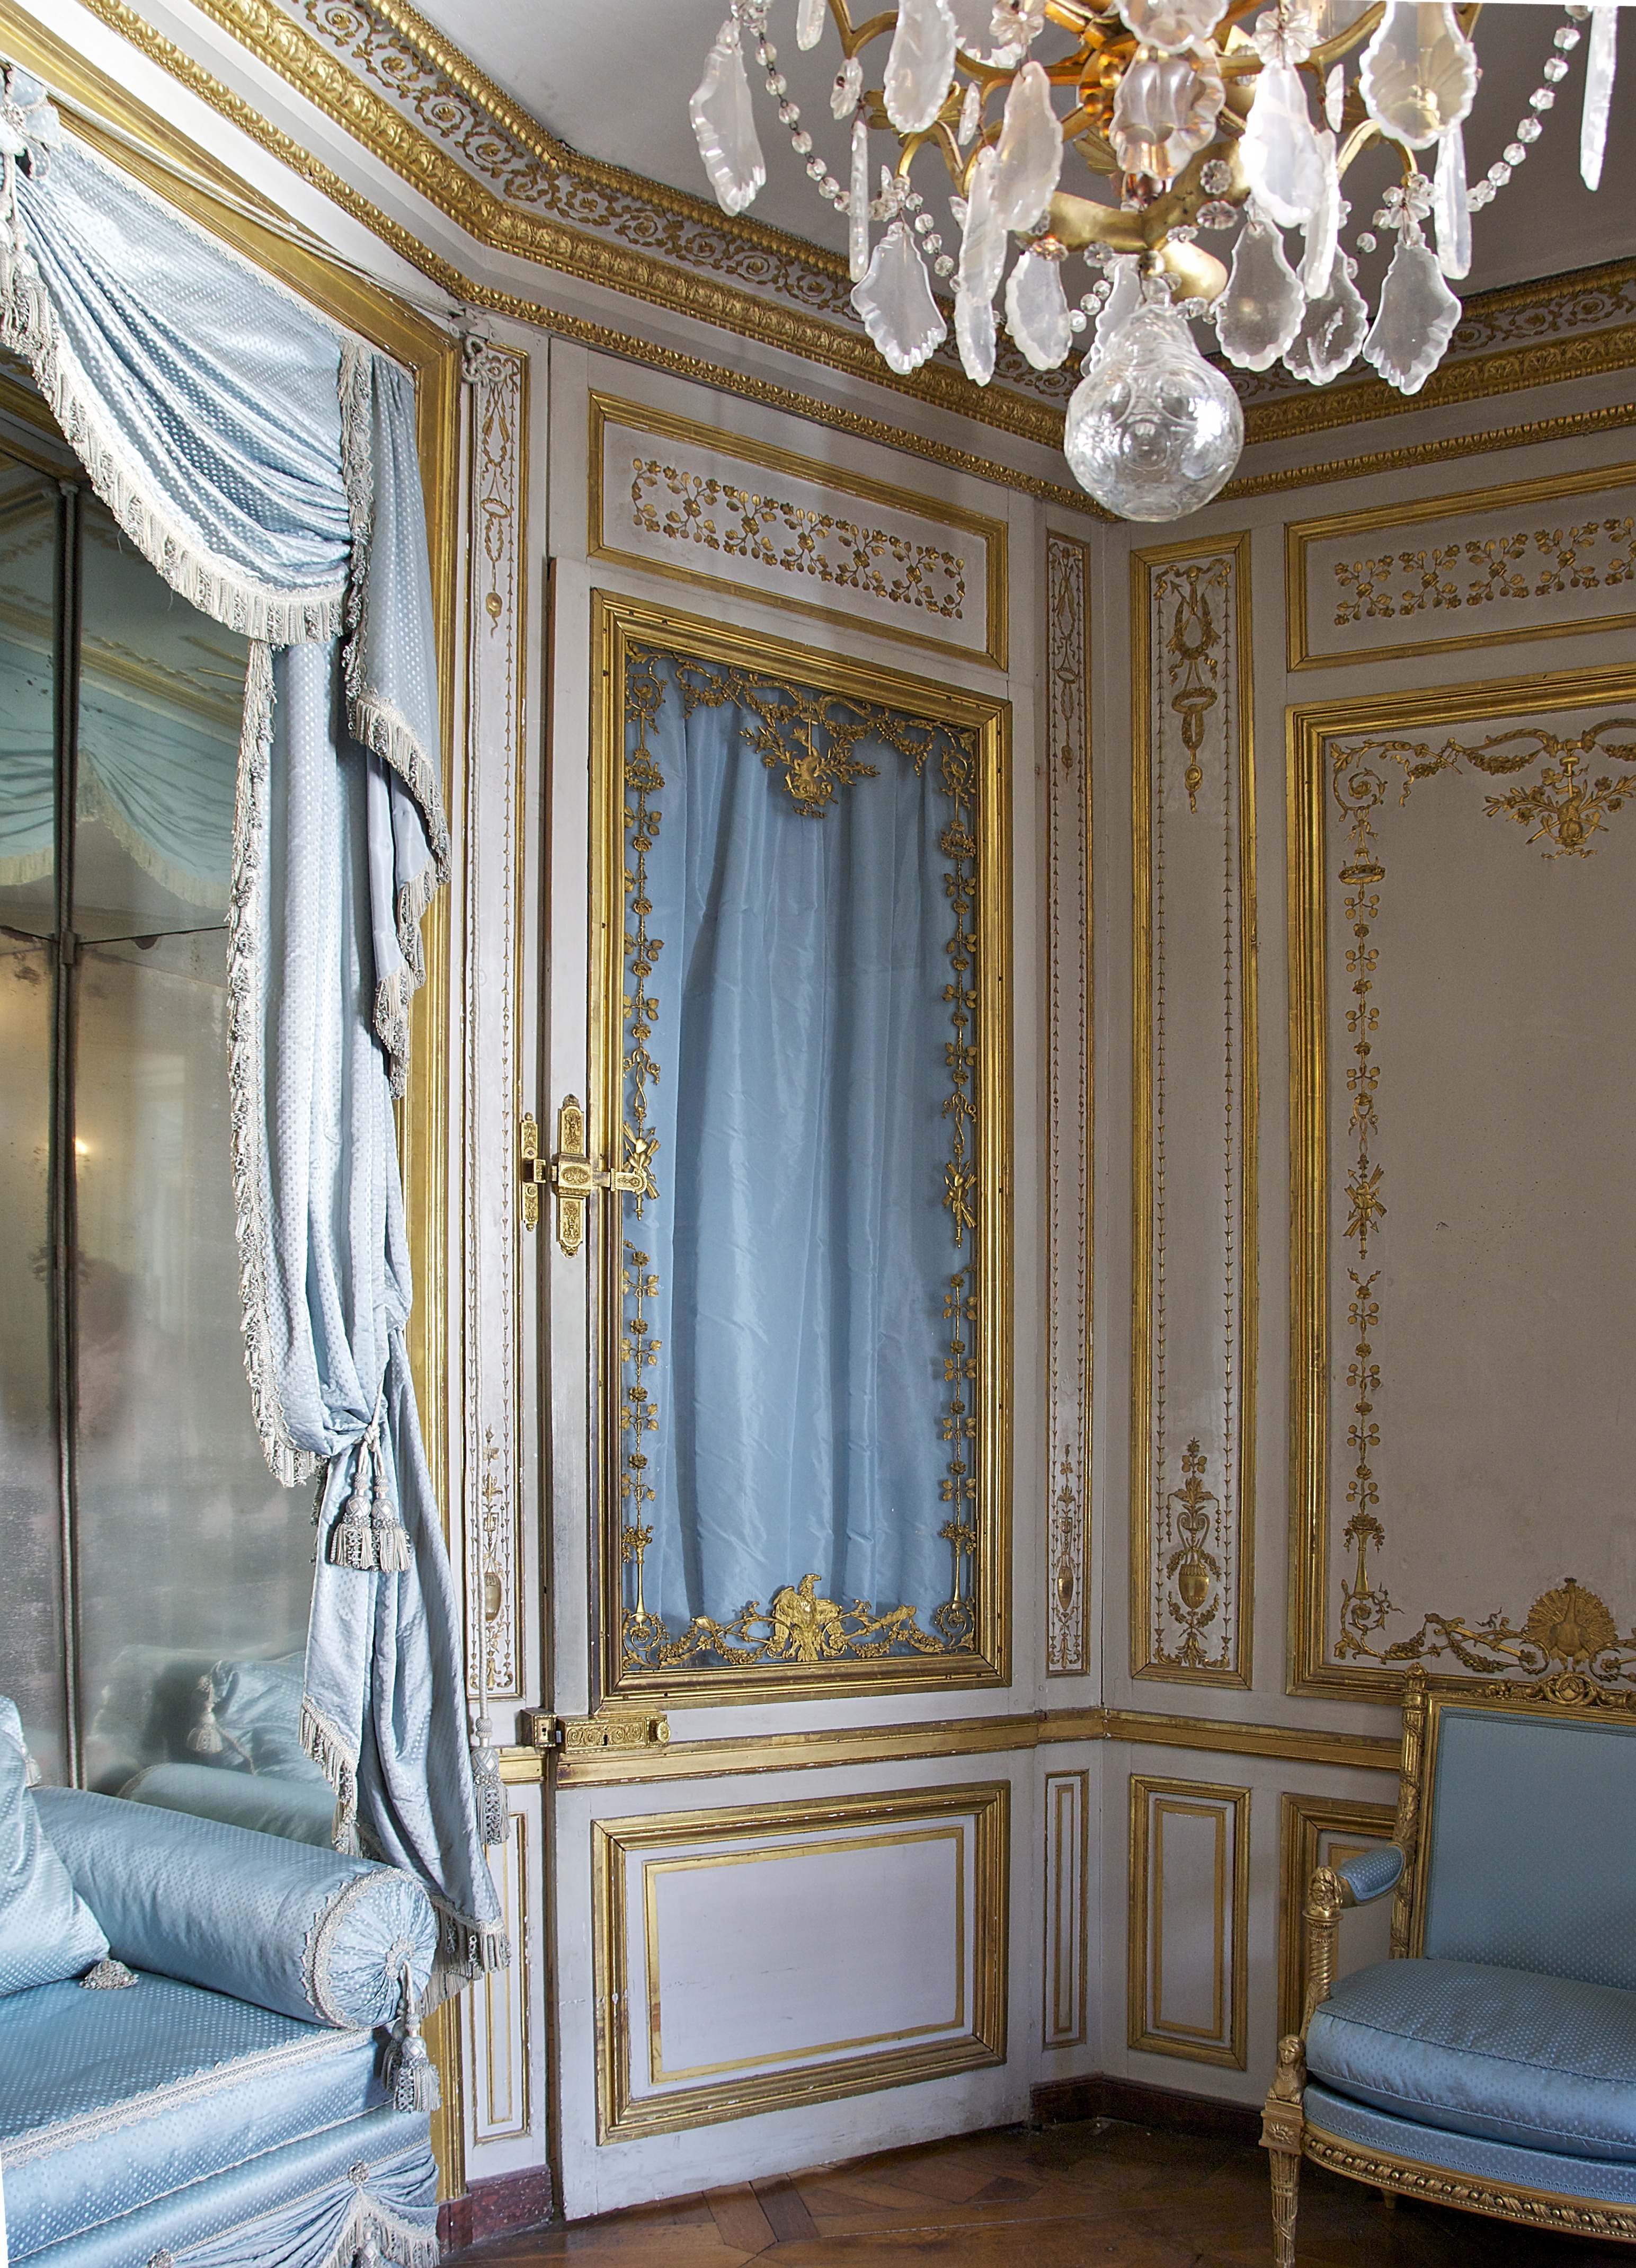
architecture, interior, window, building, palace, france, ceiling, curtain, castle, landmark, living room, historic, furniture, room, interior design, textile, inside, famous, molding, window covering, window treatment, chateau de versailles, setting room